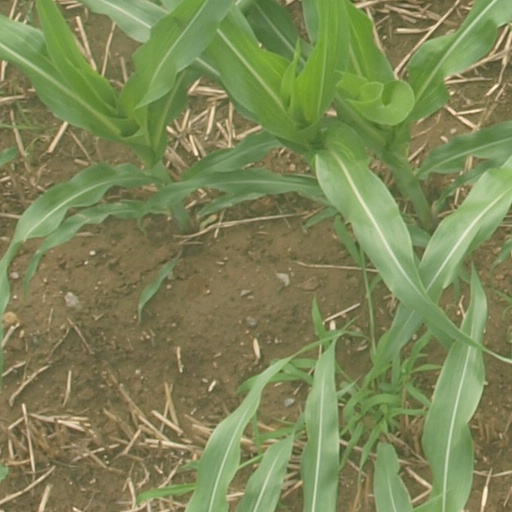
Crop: maize; corn